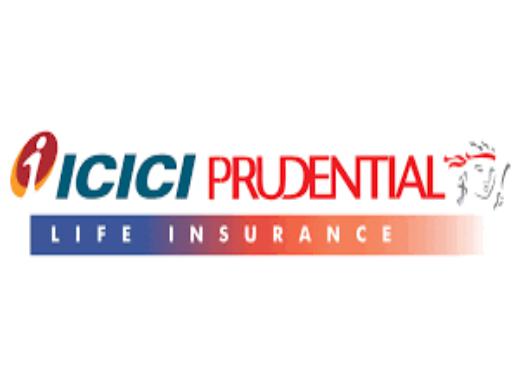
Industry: Others